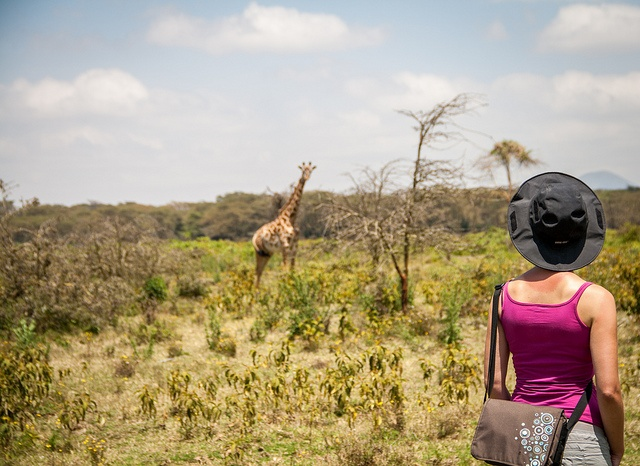
A giraffe and a person standing in a field.
The giraffe is standing all alone looking at the woman.
A woman is looking a giraffe standing in a field.
a woman is looking off at a giraffe
a woman in a pink top a giraffe some plants and bushes